Love Affair (1939 film)

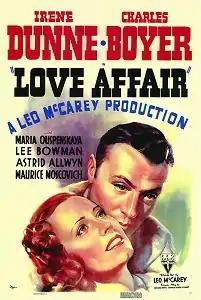
original film poster

Love Affair is a 1939 American romance film, co-starring Charles Boyer and Irene Dunne, and featuring Maria Ouspenskaya. It was directed by Leo McCarey and written by Delmer Daves and Donald Ogden Stewart, based on a story by McCarey and Mildred Cram. Controversial on concept, the official screenplay was re-tooled and rewritten to appease Hollywood censorship and relied on actor input and improvisation, causing long delays and budget extensions.